Famous Players

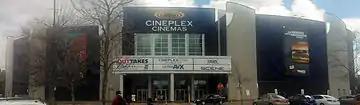
Cineplex Cinemas Ottawa, formerly branded as Coliseum, features a round façade.

Five larger suburban theatres were originally built by Famous Players under the Coliseum banner, and are notable for their round façade. They were the first round theatres in the world with their wedge-shaped auditoriums, located on two levels, fan out from their entrances, located off the main lobby area. In the lobby, hangs several figures with costumes, objects, and characters from popular movies on display, and bright neon lights (since removed). The first location was opened in Mississauga on May 16, 1997. The second location opened in Calgary on November 27, 1998. The Ottawa, Scarborough, and Kirkland locations were opened in parts of 1999. Four of the five Coliseums that were a part of the 2005 acquisition from Cineplex have since been rebranded and renamed to Cineplex Cinemas.